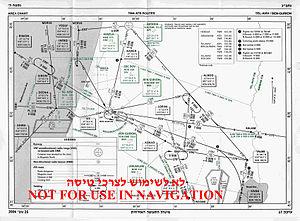
En aéronautique, une voie aérienne ou couloir aérien, abrégé AWY, est une voie de circulation aérienne.